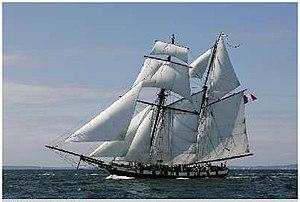
Goélette française ""La Recouvrance"""